Gum Springs, Virginia

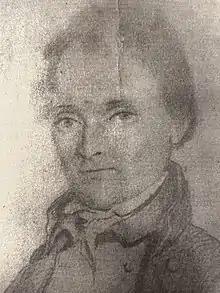
Gum Springs' founder, West Ford

In 1833, Gum Springs was founded by West Ford, a freed slave, skilled carpenter, and manager on George Washington's plantation, Mount Vernon. Ford was able to develop this 214-acre farming community from the sale of land he inherited from Hannah Washington, the sister-in-law of George Washington. By 1866, Ford was the second richest free black farmer in Fairfax County, Virginia. Gum Springs Farm became the nucleus of an African-American community throughout the 1800s.